Lump (dog)

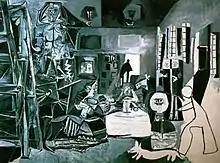
One of Picasso's recreations of "Las Meninas", featuring Lump in place of the original dog

Lump first met Picasso on 19 April 1957 at La Californie, Picasso's hillside mansion in Cannes. His owner, David Douglas Duncan, had photographed Picasso for the first time during the previous year. On this occasion he chose to bring along Lump, as the Dachshund didn't get along with his other dog. While having lunch with his future wife Jacqueline Roque and Duncan, Picasso enquired if the dog had ever had a plate of his own. When Duncan responded no, Picasso picked up a brush and paint that were on the table and painted a portrait of Lump on his own dinner plate. With the work dated and inscribed to Lump, he handed the plate to Duncan as a gift. The dog felt immediately at home and stayed with Picasso for the next six years at La Californie, living with Picasso's Boxer Yan and a goat named Esmeralda. Duncan spoke of Lump and Picasso, "This was a love affair. Picasso would take Lump in his arms. He would feed him from his hand. Hell, that little dog just took over. He ran the damn house."